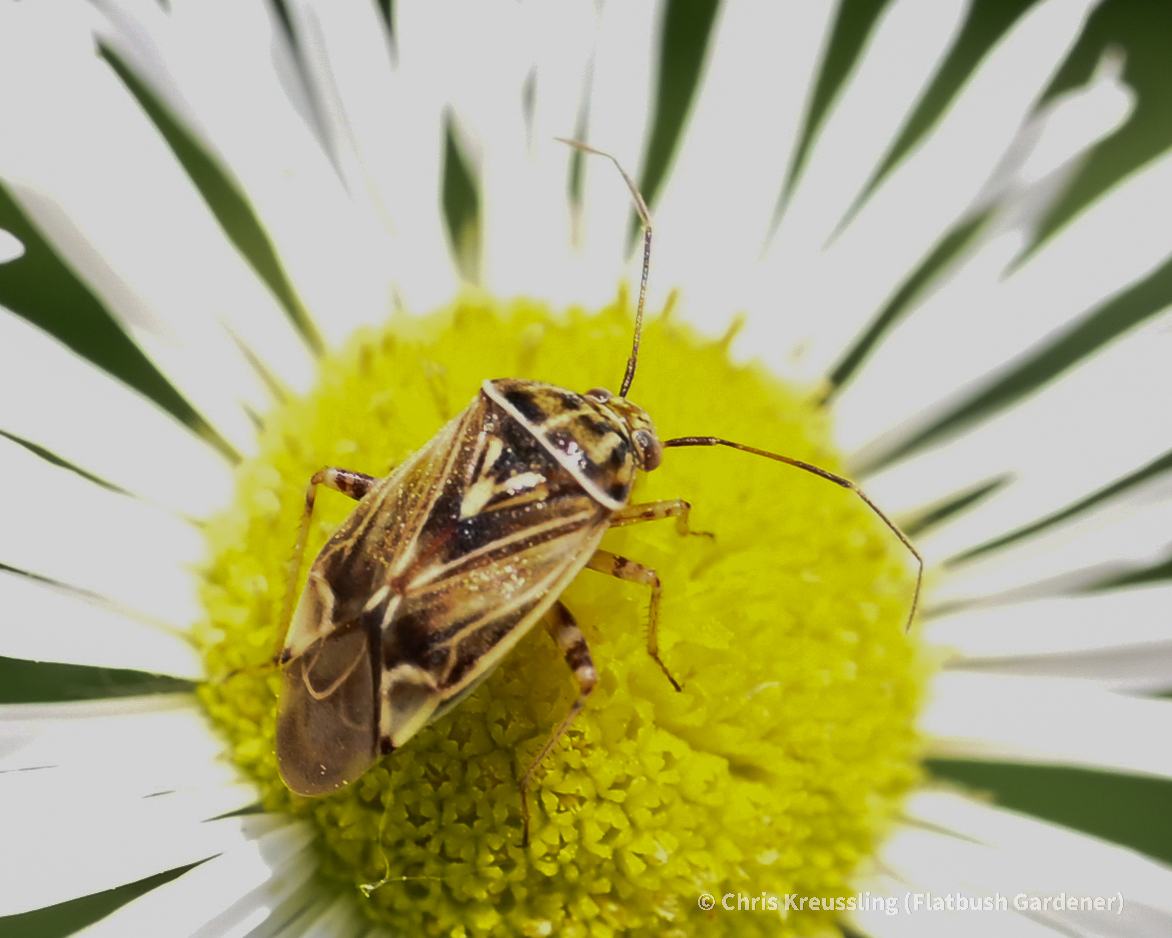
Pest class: lygus_bug